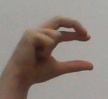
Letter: thal